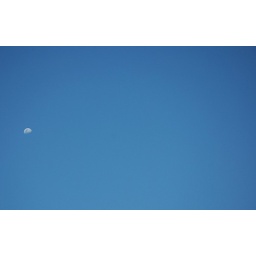
Took this picture from the roof of my office in Bangalore